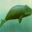
Label: whale